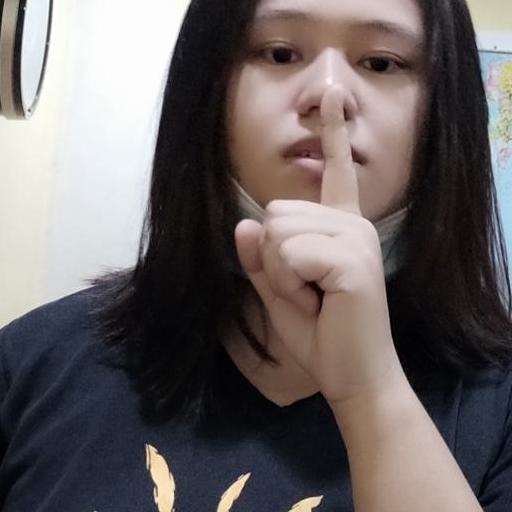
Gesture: mute